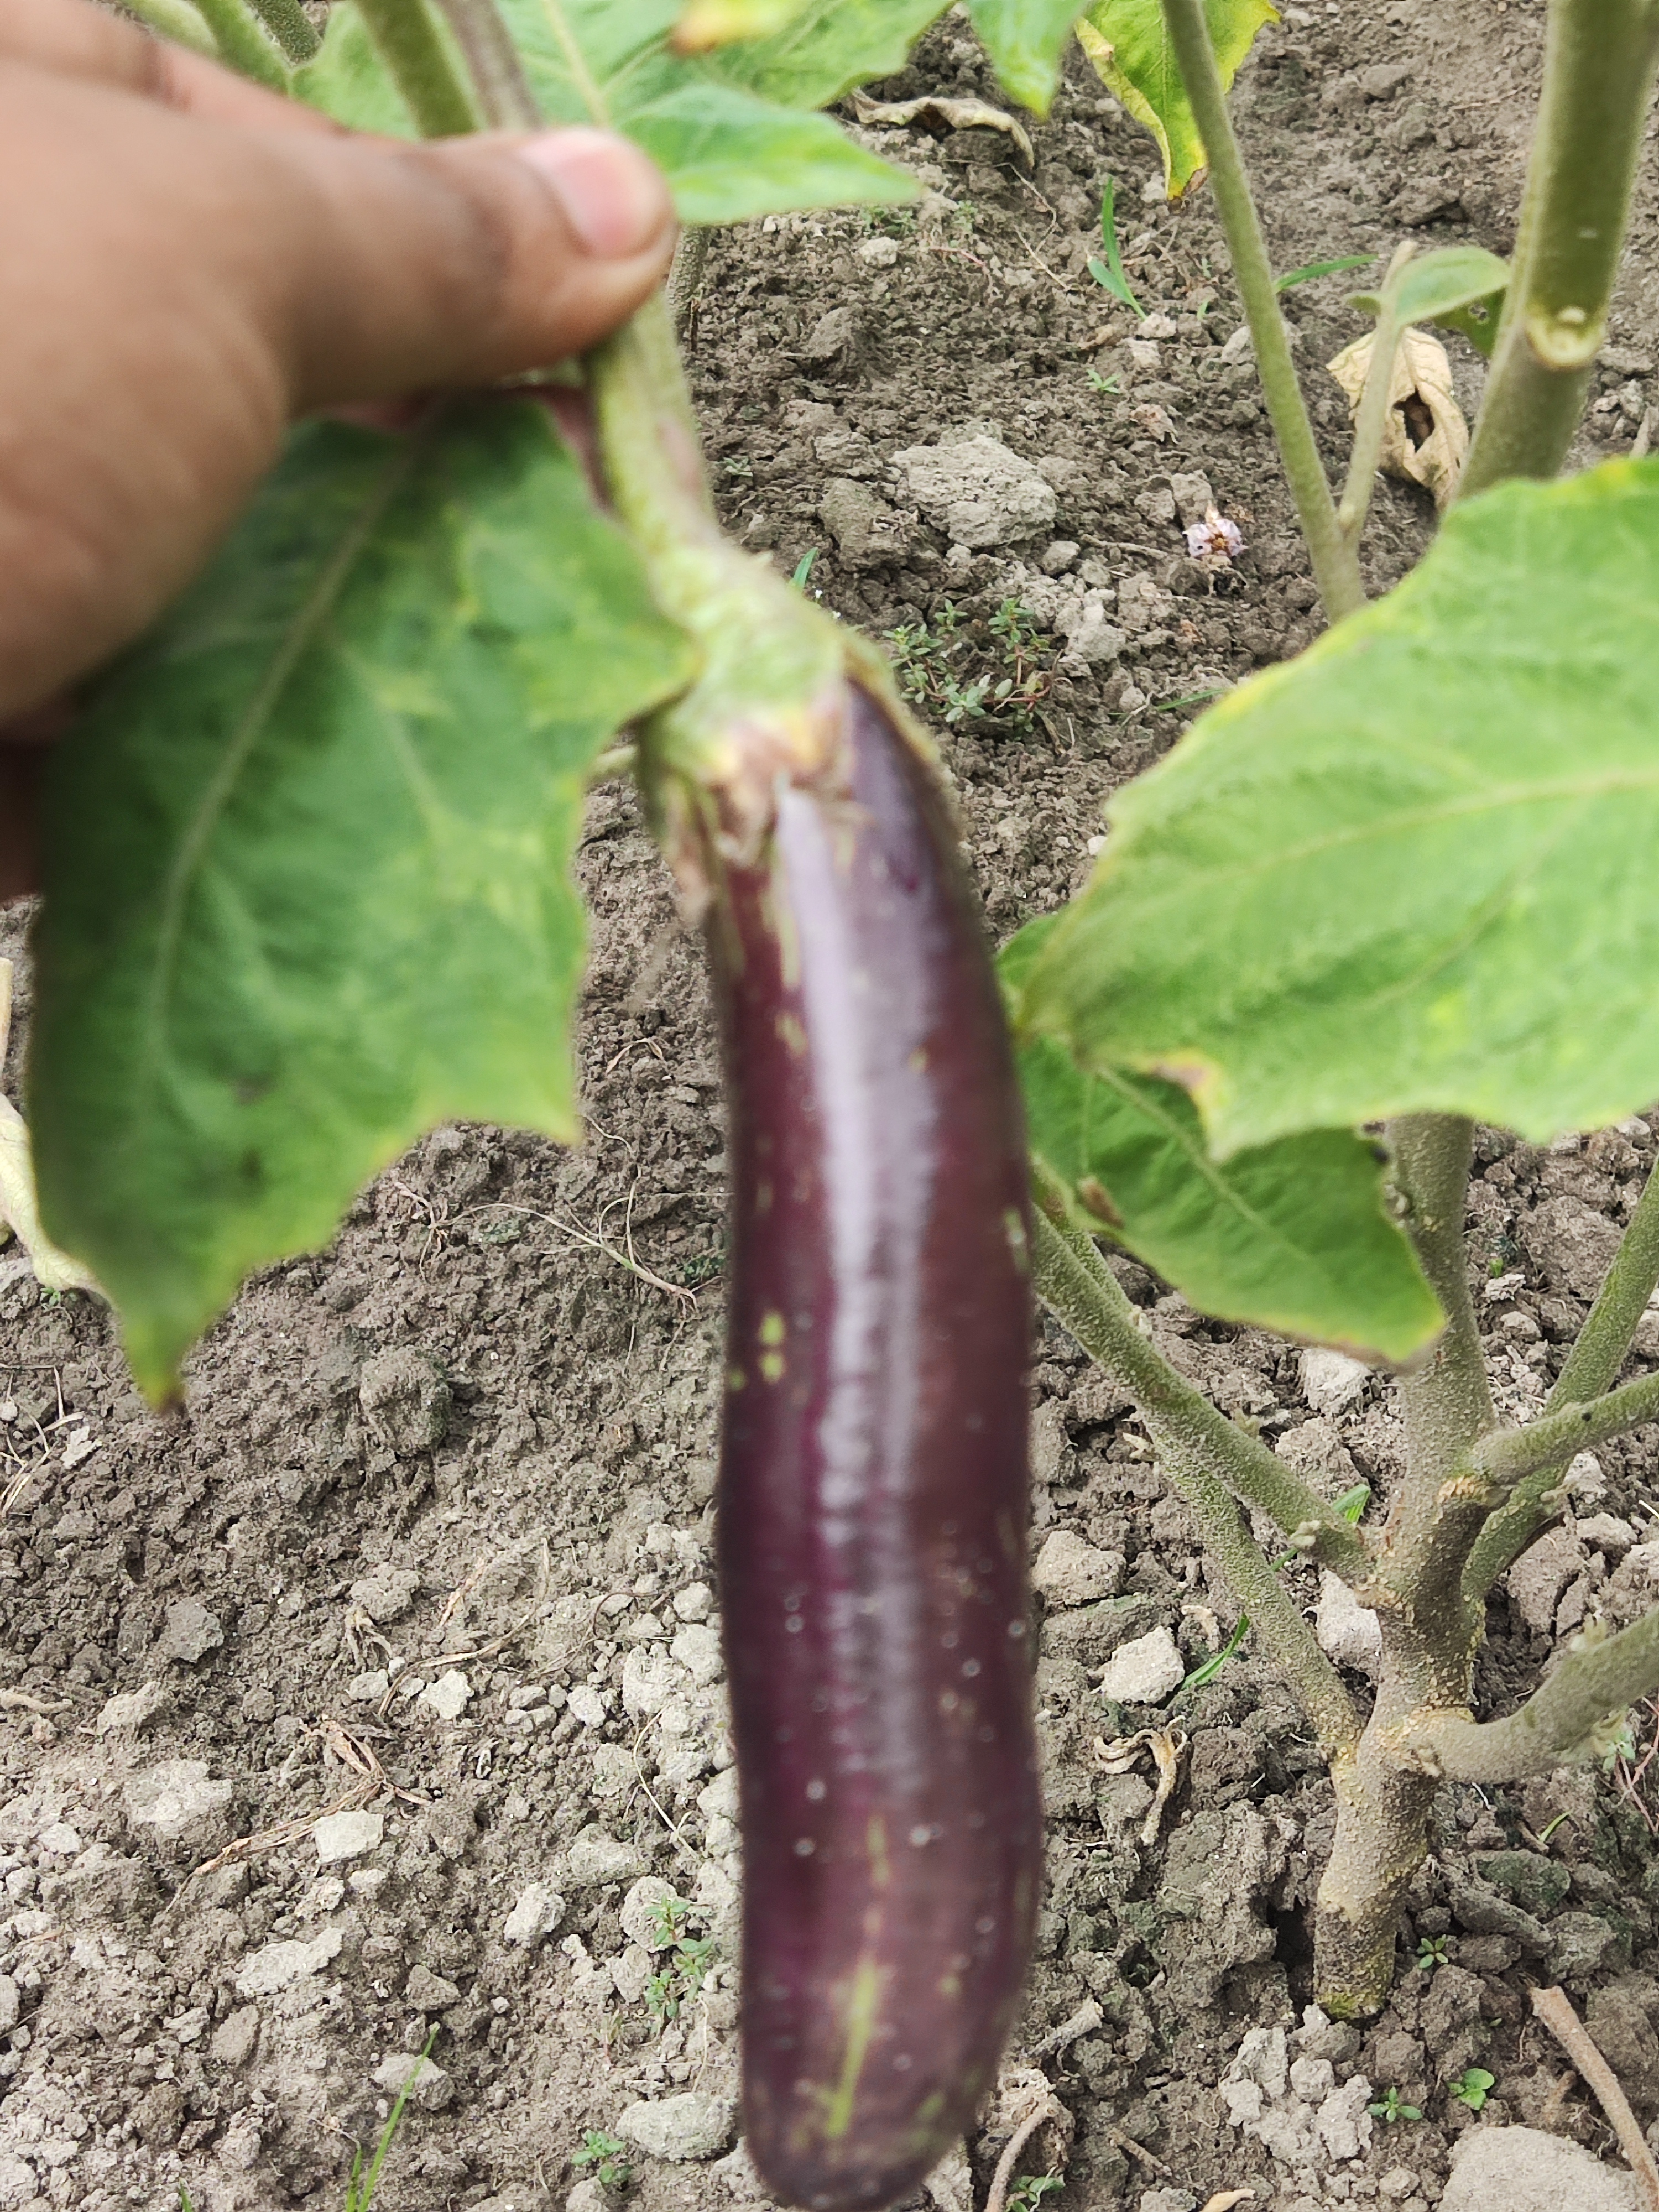
Label: Healty Brinjal